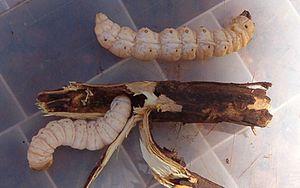
Endoxyla leucomochla est une espèce de lépidoptères endémique d'Australie, de la famille des Cossidae.
La consommation d'animaux vivants est la pratique de l'être humain qui consiste à consommer des animaux alors qu'ils sont encore en vie. Elle est répandue surtout en Asie. On peut consommer vivants des vertébrés ou des invertébrés. Manger des animaux vivants ou des parties d'animaux vivants peut être illégal sur certains territoires en vertu des lois réprimant la cruauté envers les animaux. Des interdits alimentaires existent aussi dans diverses religions du monde.
Acacia kempeana est une espèce d'arbustes de la famille des Mimosaceae selon la classification classique, ou de celles des Fabaceae selon la classification phylogénétique. Endémique à l'Australie, il est largement répandu dans les zones arides et semi-arides de l'intérieur de l'Australie-Occidentale, l'Australie-Méridionale et le Territoire du Nord.